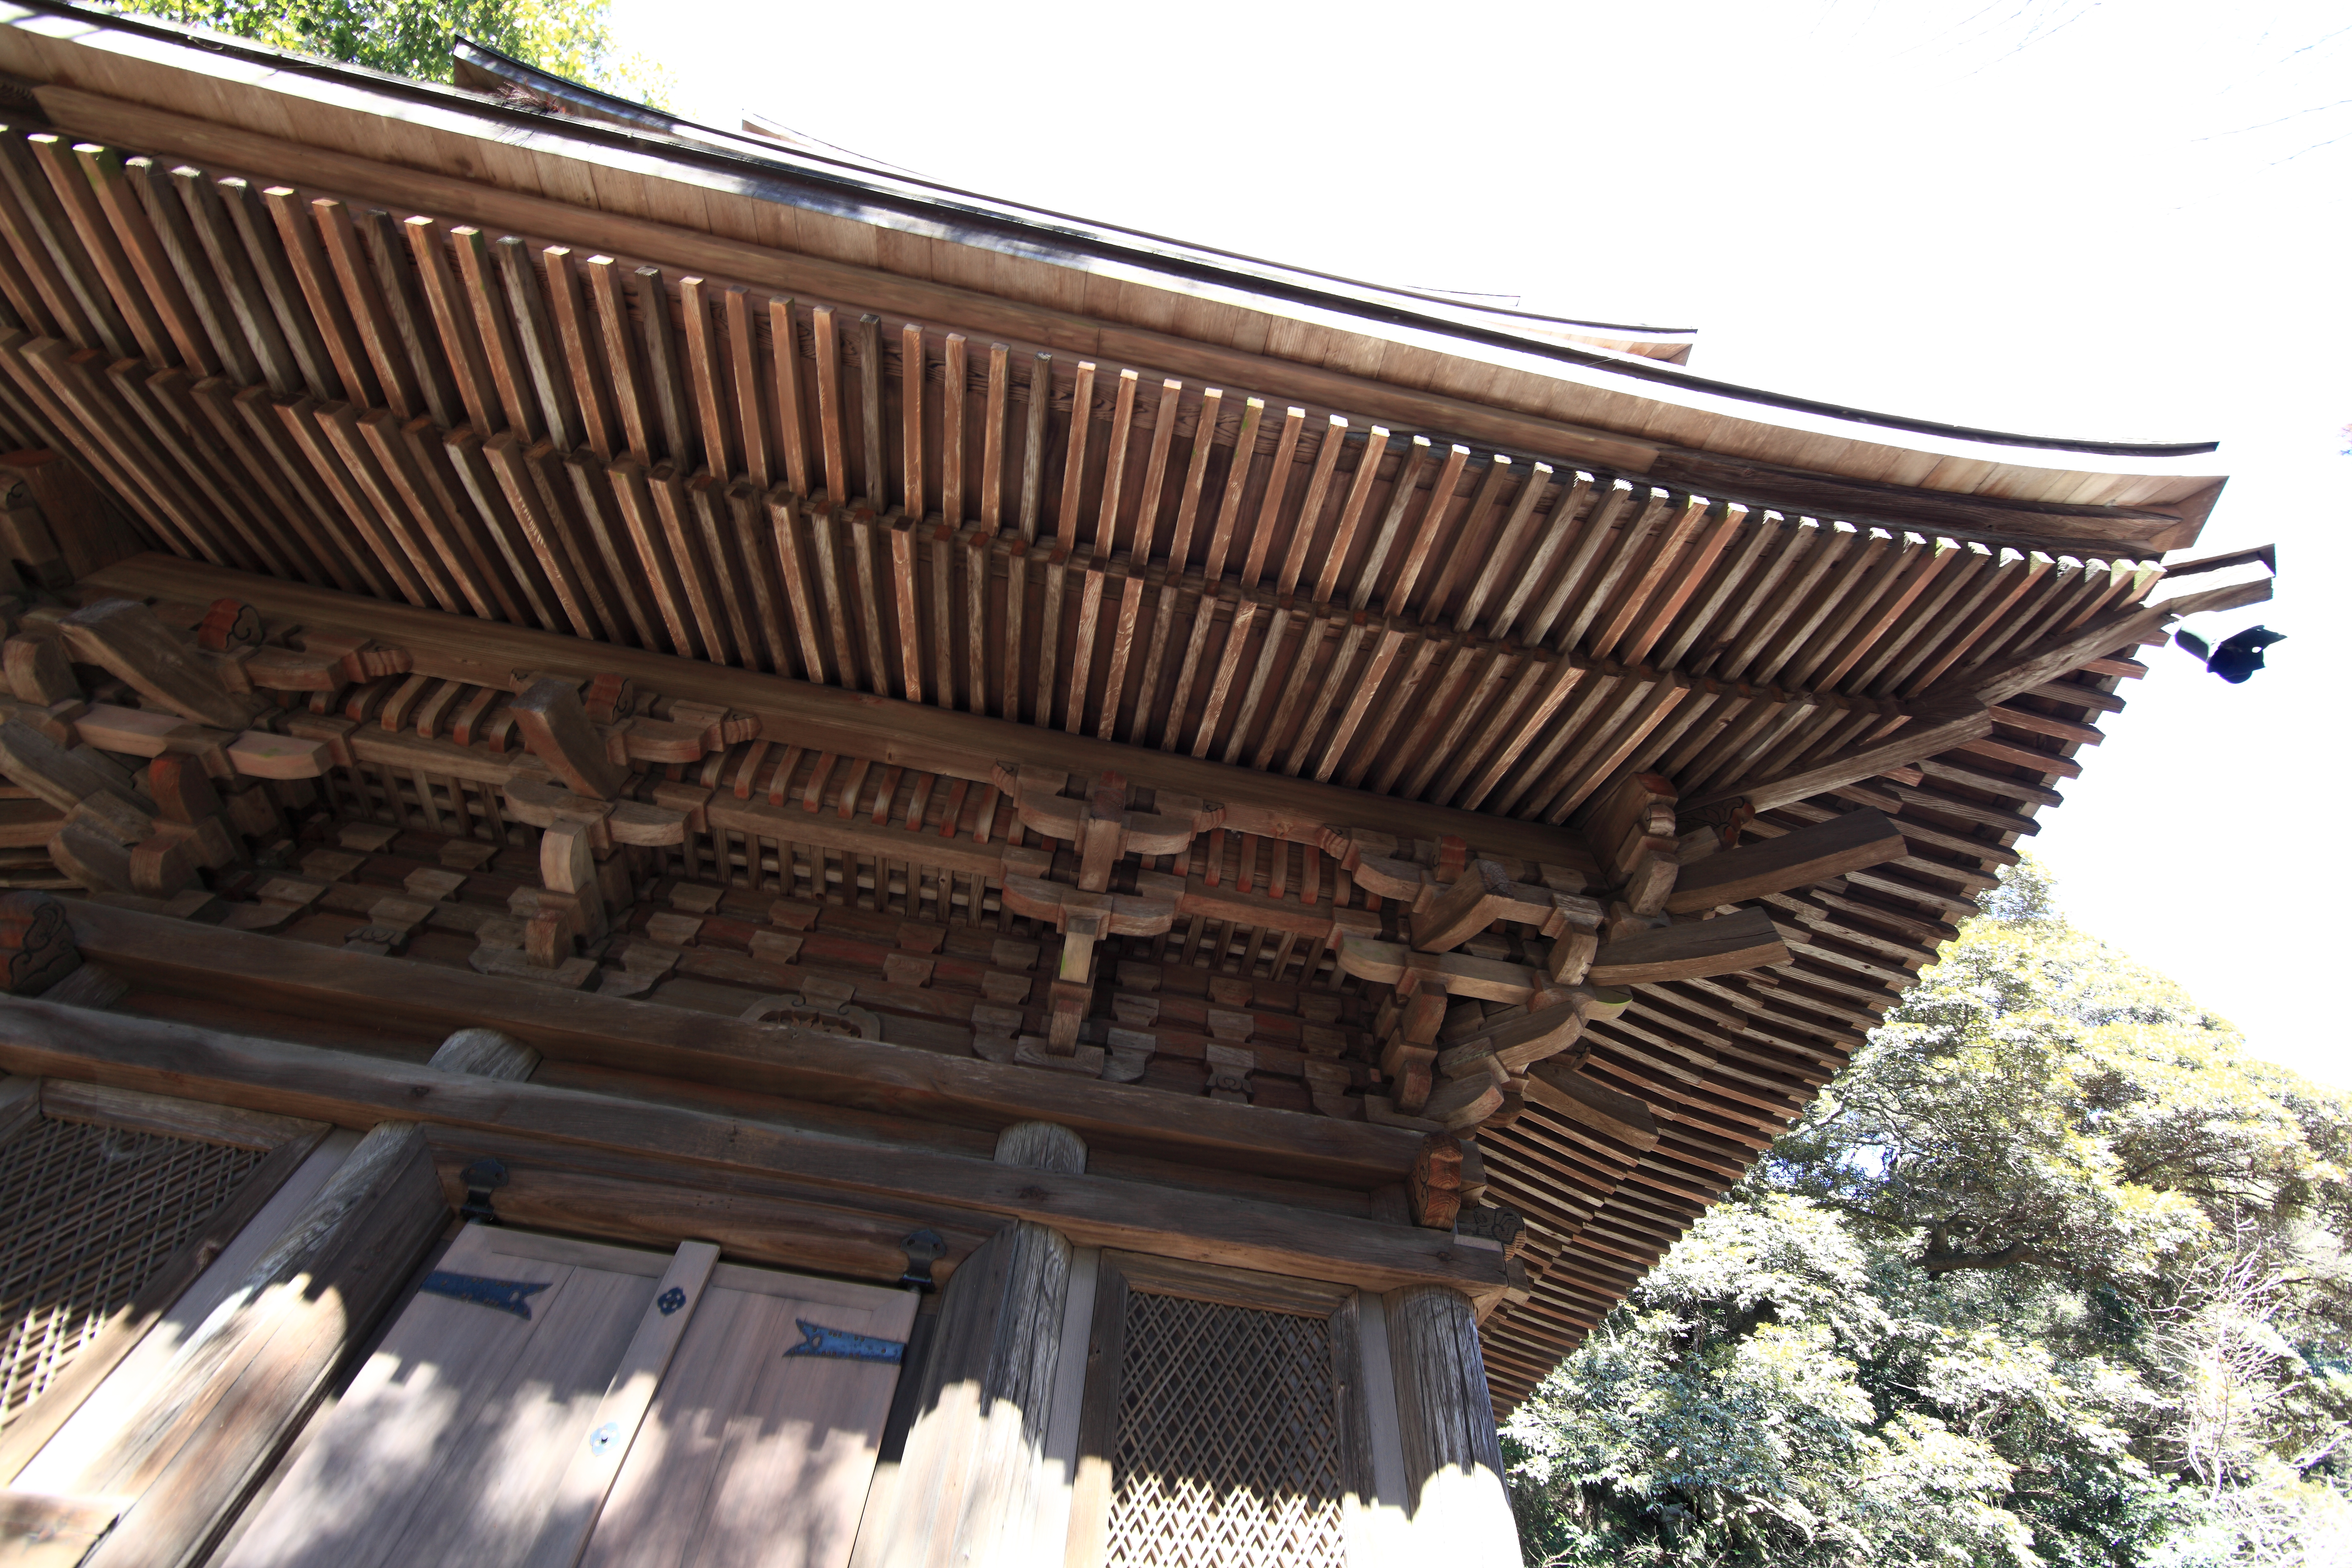
wood, roof, high, temple, japanese, 5d, style, hires, markii, hi, res, resolution, pagoda, threestoried, ibaraki, sakuragawa, tomiyakannon, oyamaji, outdoor structure